History of Austria

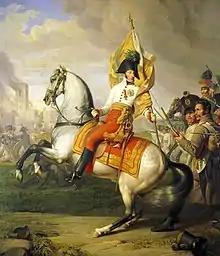
Victorious Archduke Charles of Austria during the Battle of Aspern-Essling (21–22 May 1809)

Although Maria Theresa and her consort were Baroque absolutist conservatives, this was tempered by a pragmatic sense and they implemented a number of overdue reforms. Thus these reforms were pragmatic responses to the challenges faced by archduchy and empire, not ideologically framed in the Age of Enlightenment as seen by her successor, Joseph II.